Artemy Vedel

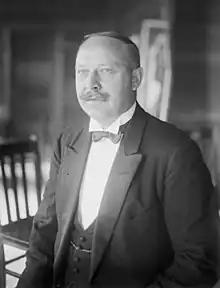
Oleksandr Koshyts (1900), who revived Vedel's music

Vedel was almost entirely a liturgical composer of the a cappella choral music sung in Orthodox churches. At least 80 of his compositions have been identified, including 31 choral concertos and six trios, two liturgies, an all-night vigil, and three irmos cycles.